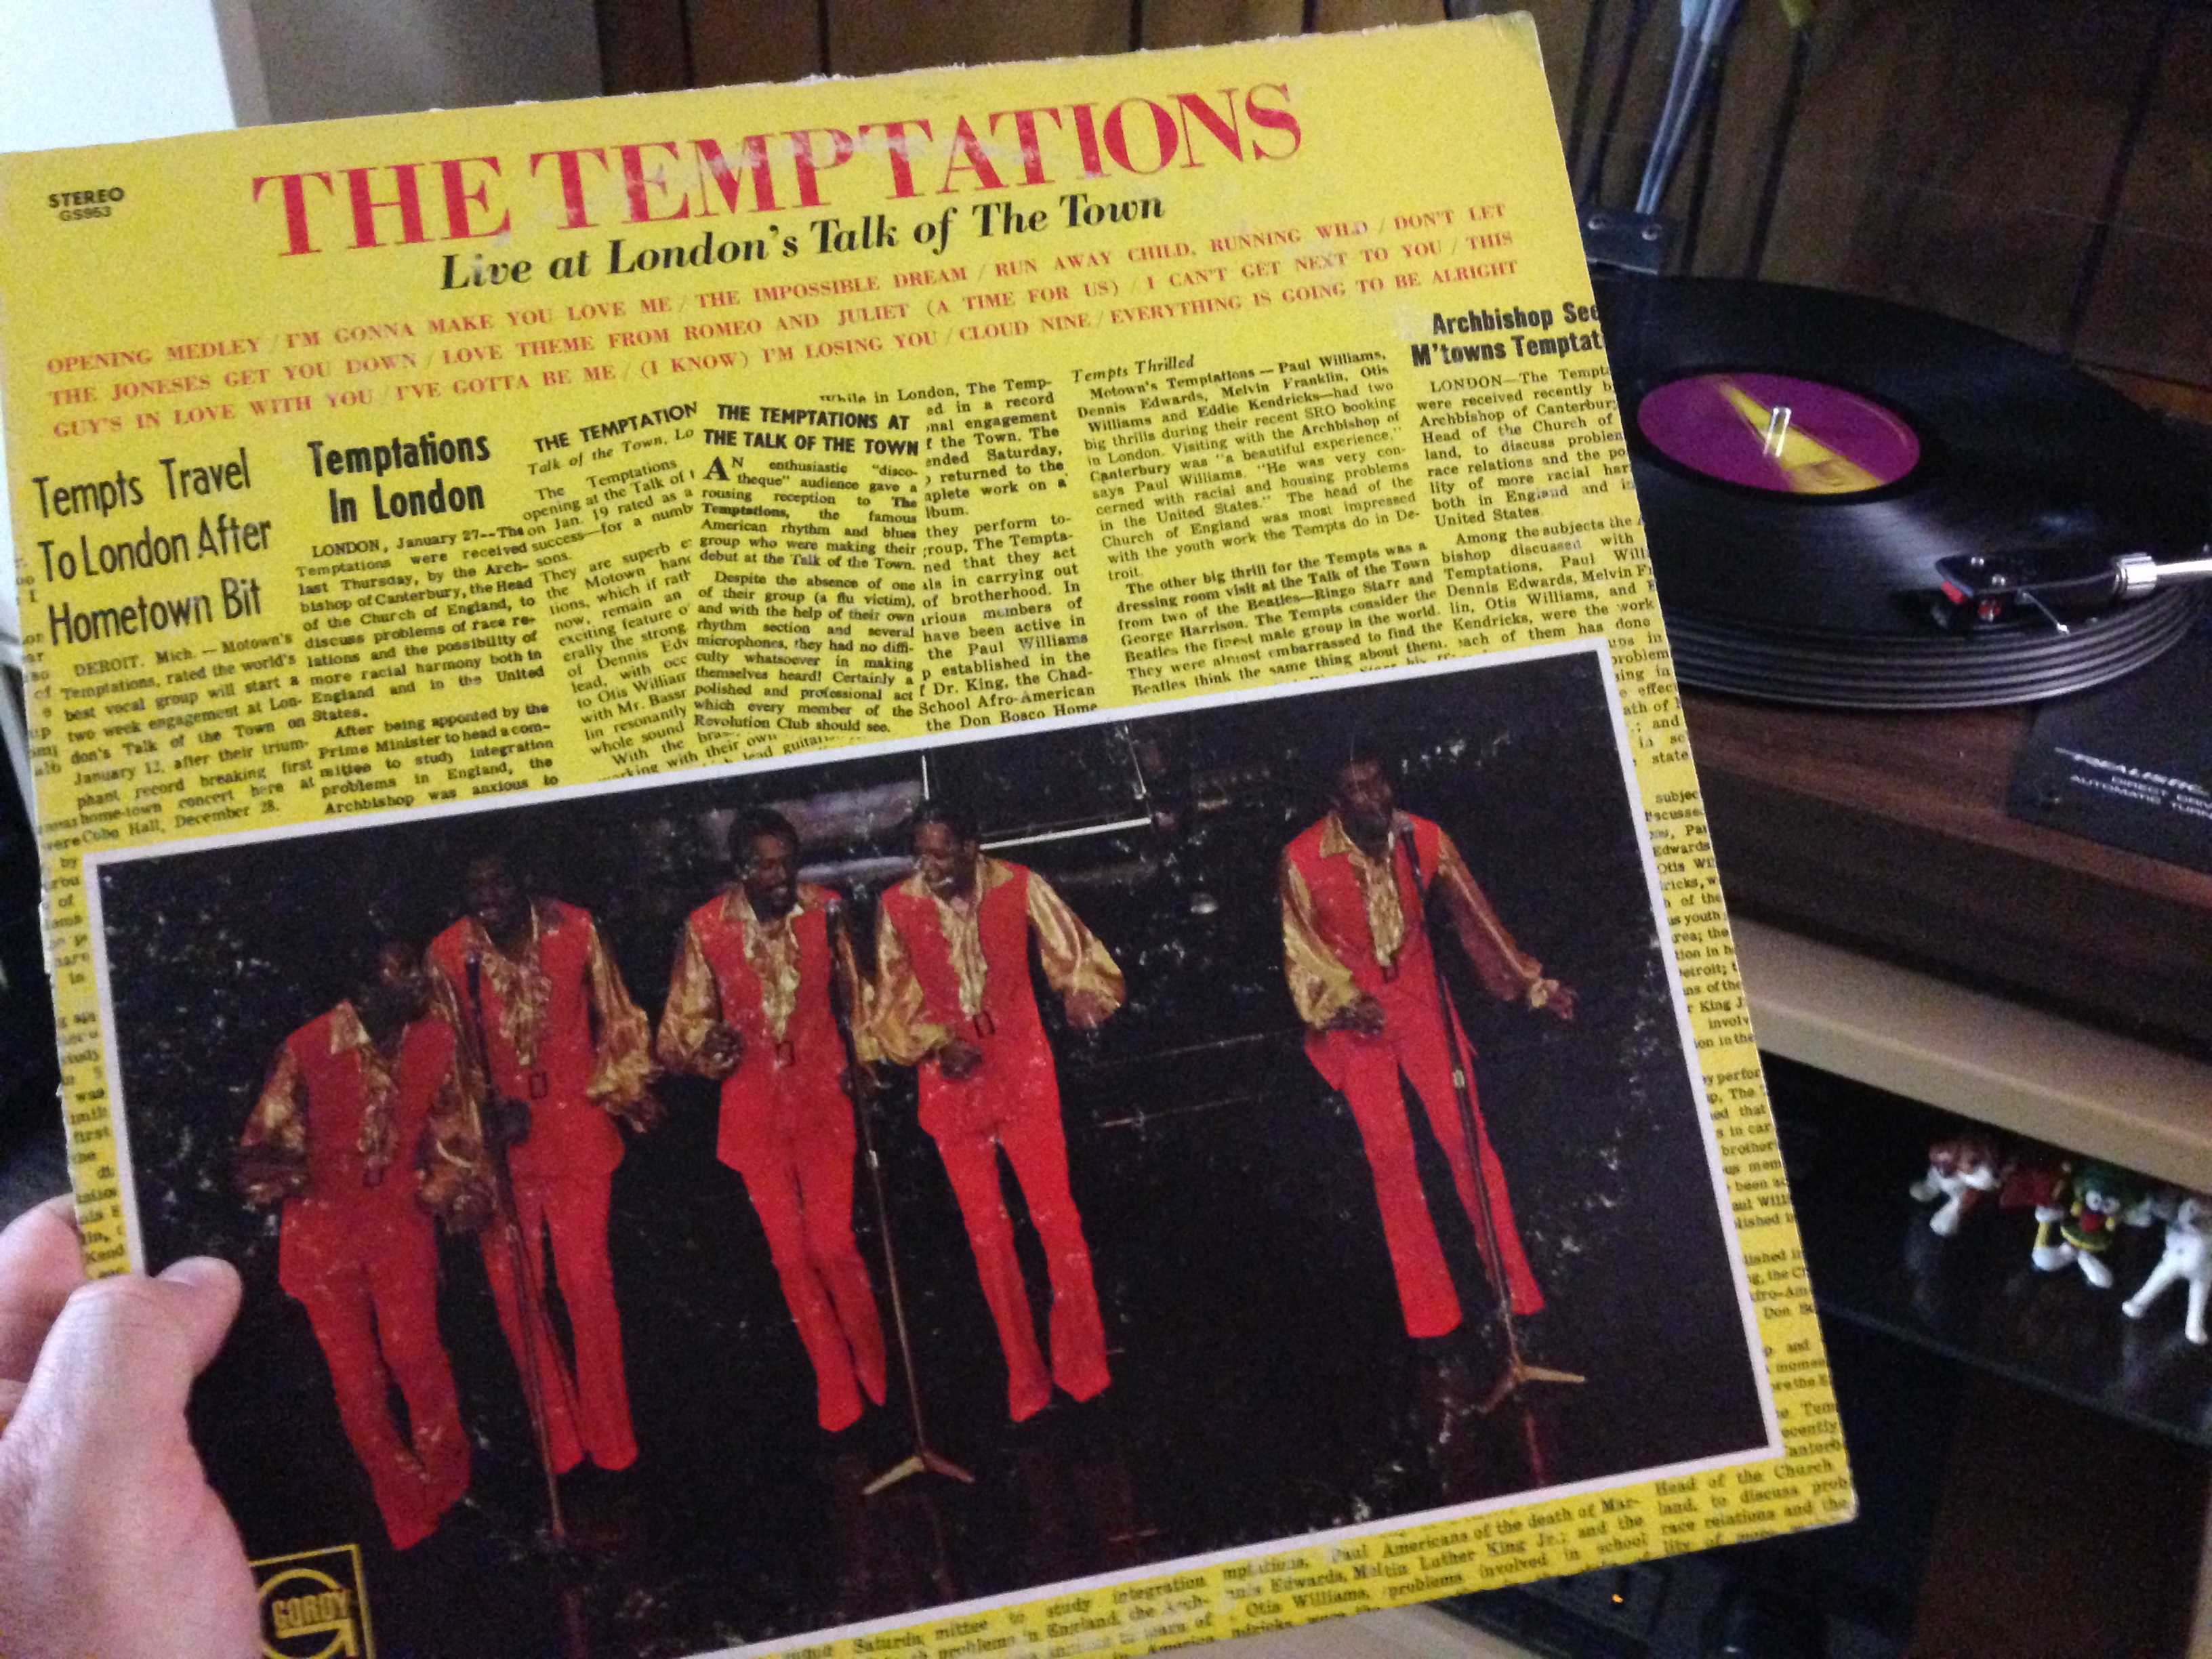
text